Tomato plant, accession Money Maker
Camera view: tilt-top (135 deg); turntable rotation: 210 degrees
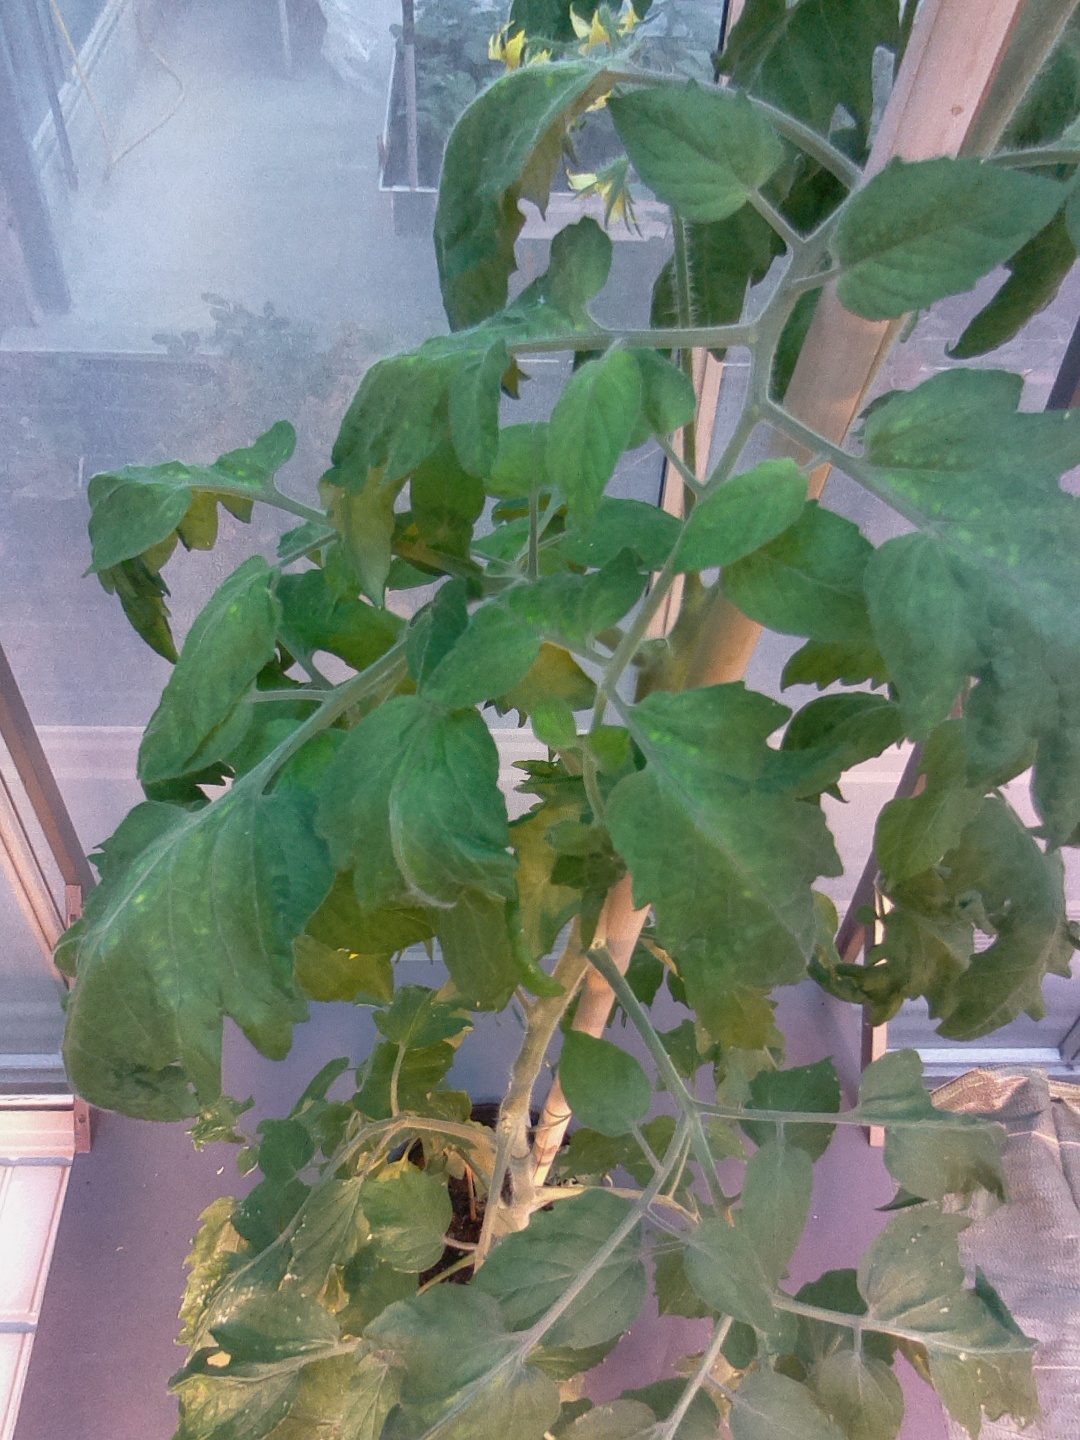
BBCH growth stage 70: Fruits at the main stem or branches visibles